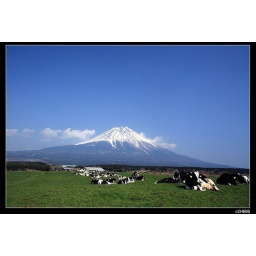
fuji mountain is very beautiful in Japan,special around the mountain,there are many scenery like cow ranch,flag etc...